Georg Jacob Bull

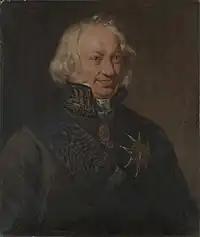
Georg Jacob Bull

Georg Jacob Bull (1 August 1785 – 12 December 1854) was a Norwegian jurist and politician born in Christiania, today Oslo.